Andre Drago

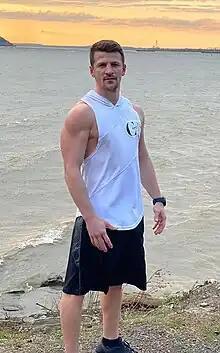
Drago in 2020

Andre Drago (actually Andrei Dragomir, born on 30 July 1995 in Romania), is a Romanian professional athlete, boxer living currently in Frankfurt, Germany. He is a former International and National Champion, was a part of the national and olympic team of Romania. One of is most remarkable wins, was by winning the Men's National Championship Tournament in 2013: Winning all of his 4 fights in the tournament before the 3 round by TKO. He is from Reșița.